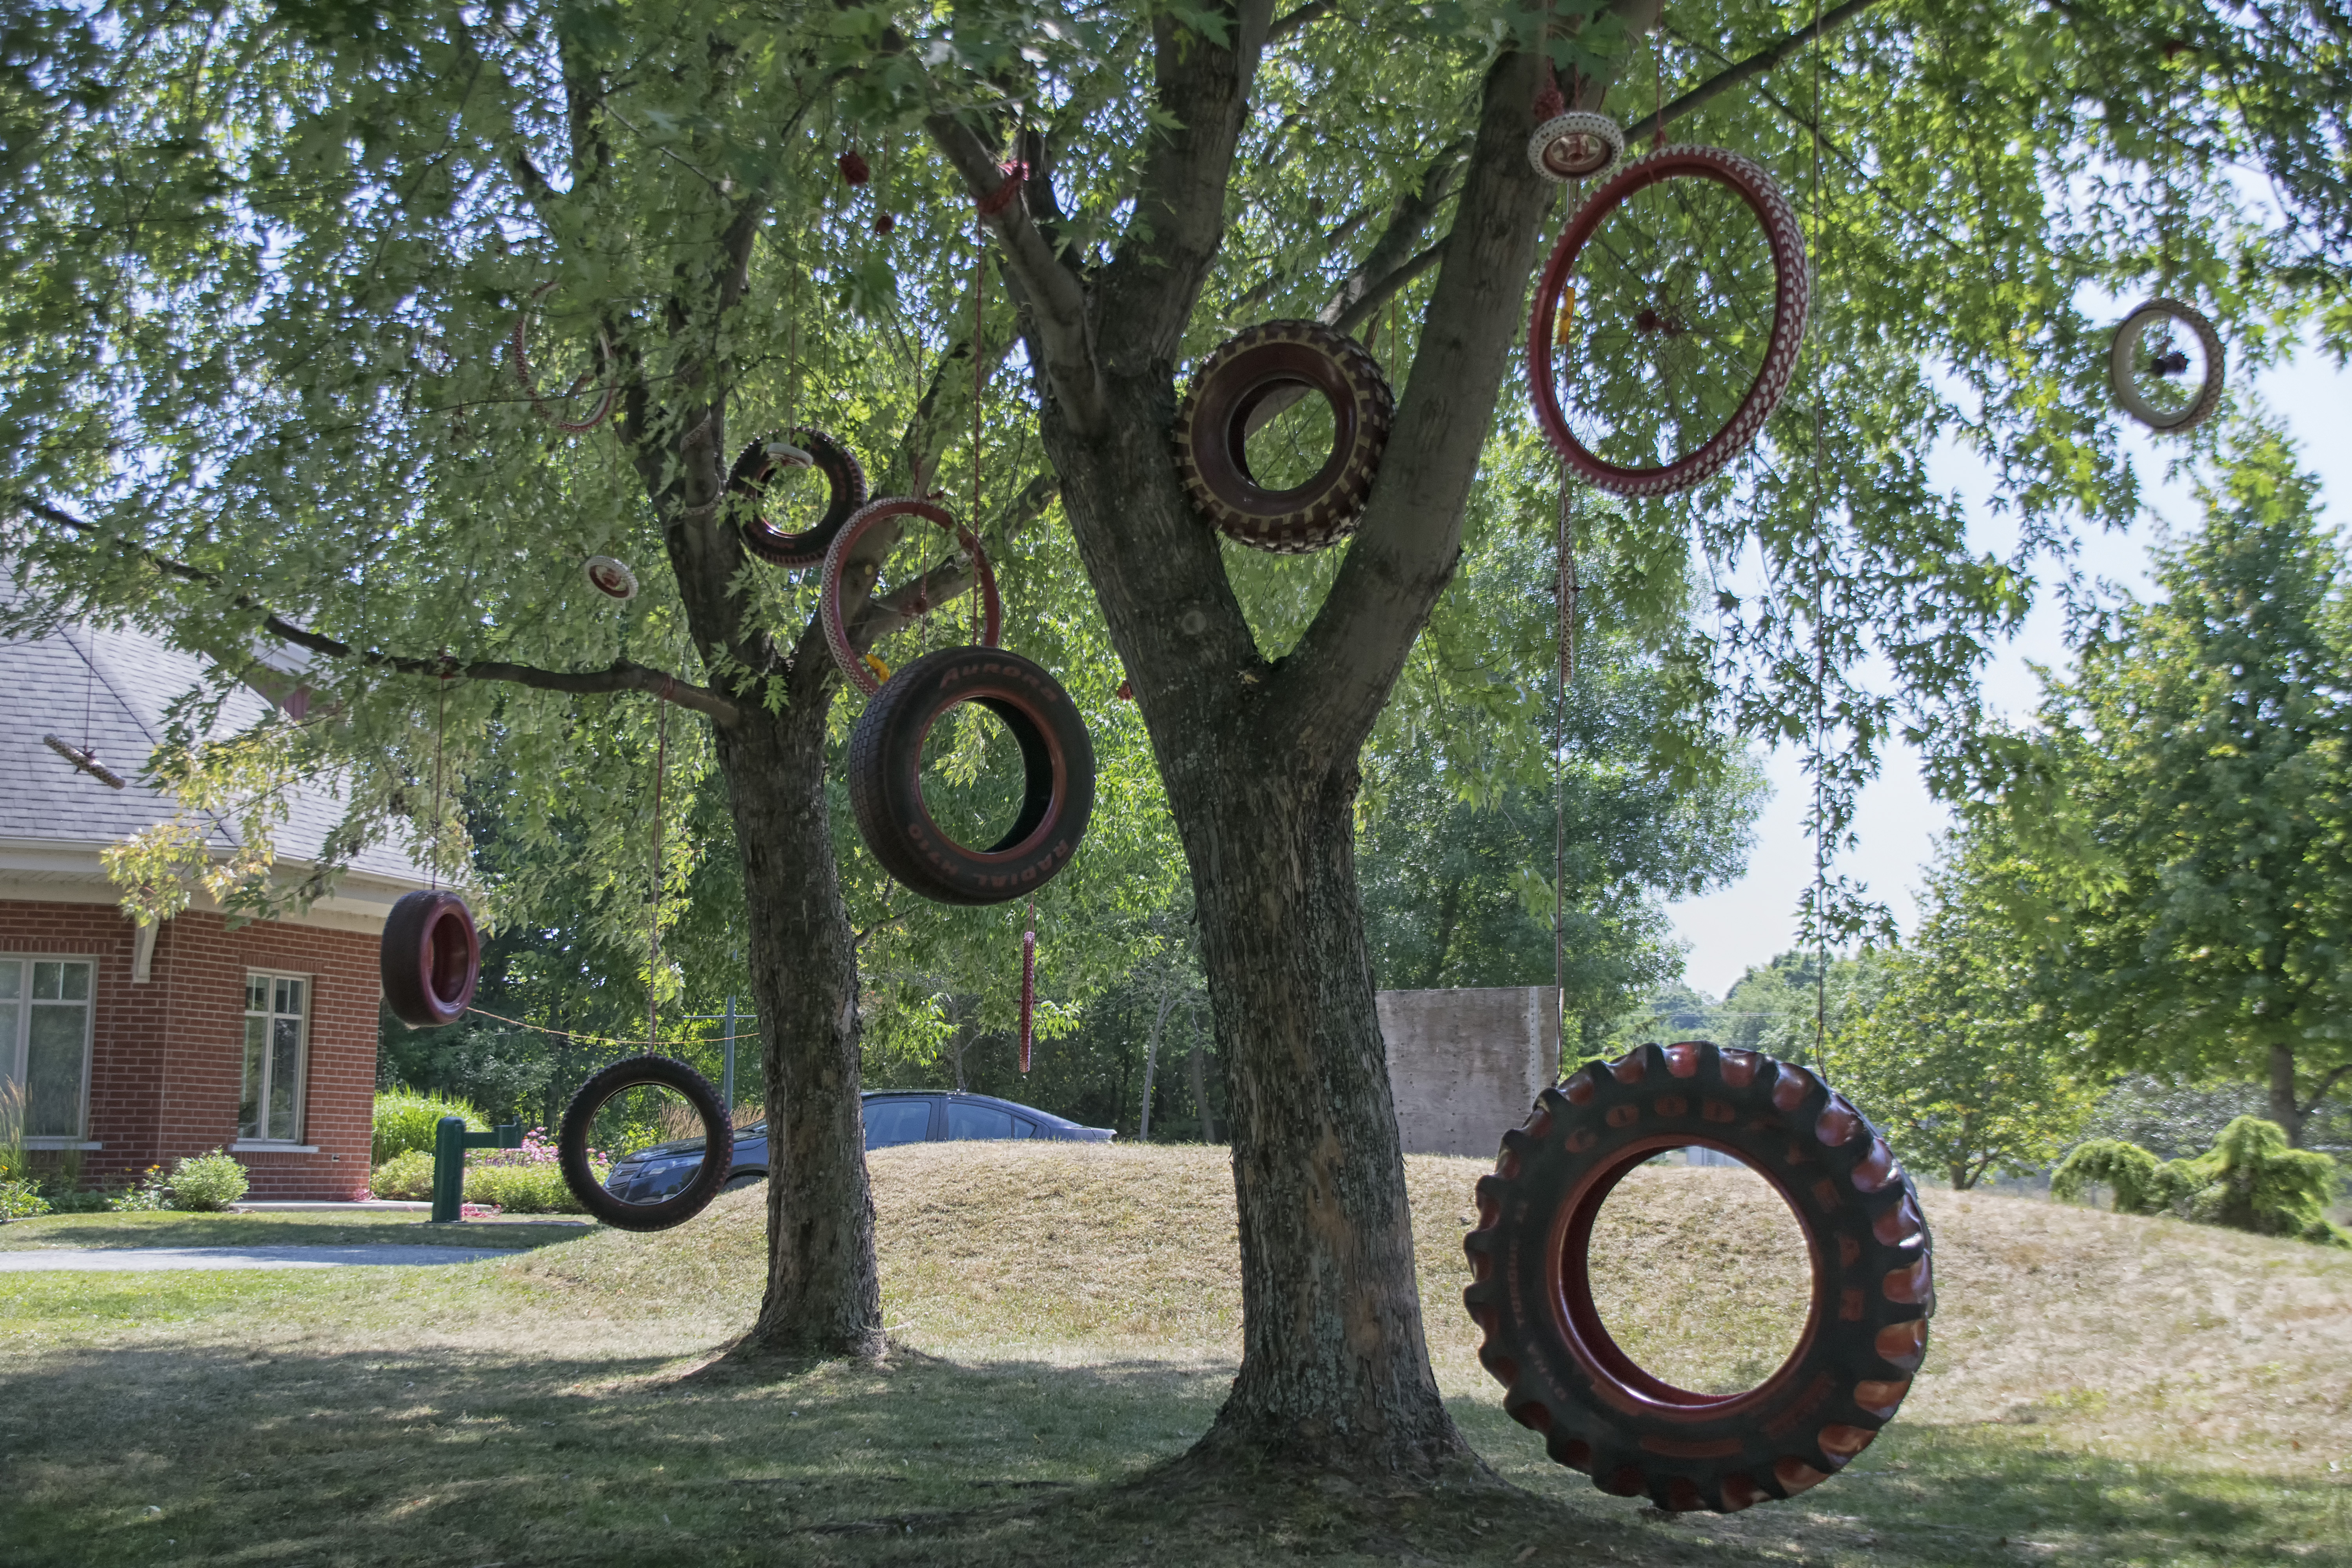
tree, lawn, park, backyard, garden, art, canada, playground, quebec, yard, sherbrooke, man made object, outdoor recreation, outdoor play equipment